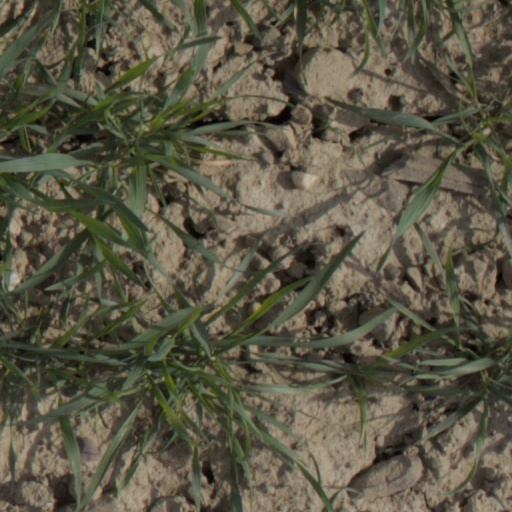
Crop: wheat